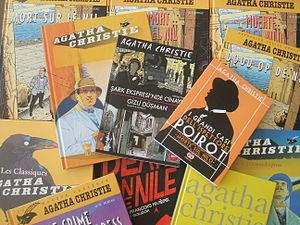
Jean-François Miniac alias Solidor, né 17 février 1963 à Paris XIVᵉ, est un écrivain et auteur de bande dessinée français.